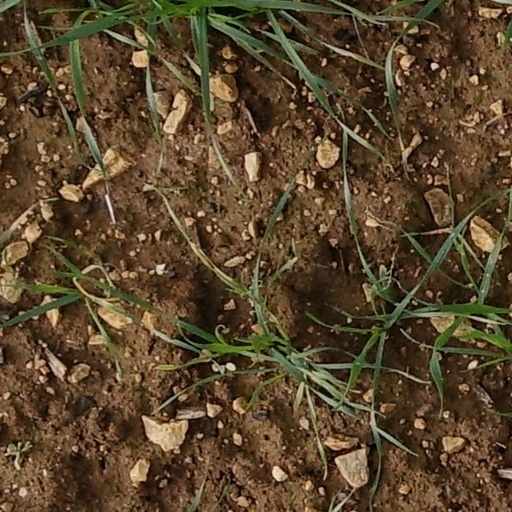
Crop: wheat